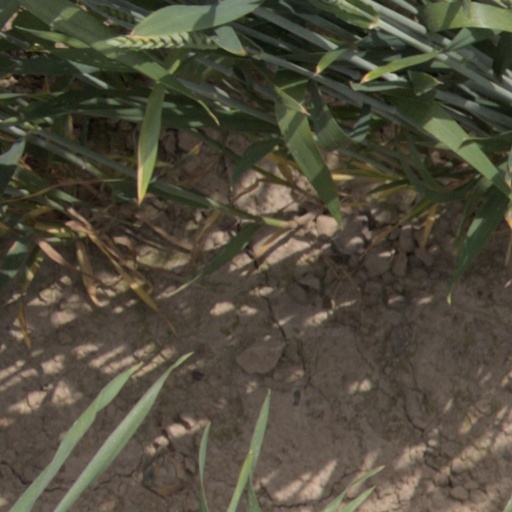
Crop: wheat